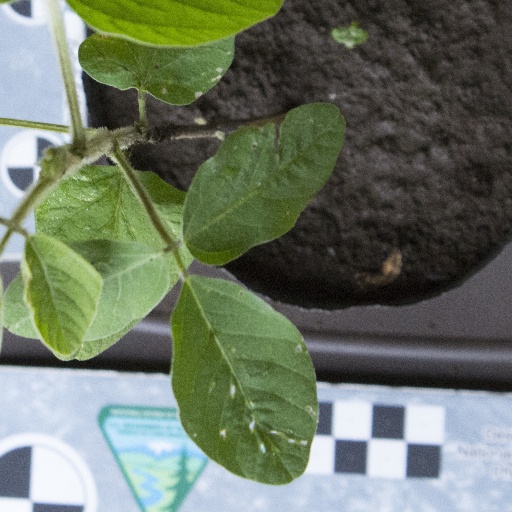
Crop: soybean